William Ault

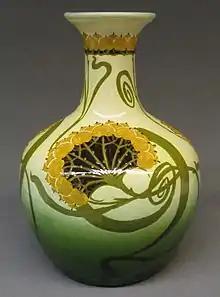
Ault Pottery vase painted by Clarissa Ault, c. 1890.

Their most interesting and sought-after wares use designs by Christopher Dresser. These firstly resulted from the purchase of some of the Linthorpe Art Pottery's moulds for Dresser designs, after this went out of business in 1889–91. Ault's company continued to use some Dresser moulds until the 1920s. Other moulds were bought by Tooth and the Torquay Terracotta Company. Dresser also worked directly for Ault as a freelance designer, from 1892 to at least 1896. Their other wares were often larger pieces such as jardinières. William Ault's daughter Clarissa Ault, who initialed her pieces "CJA", was the leading painter; her sister Gertrude was also a decorator.